Welcome to Acapulco

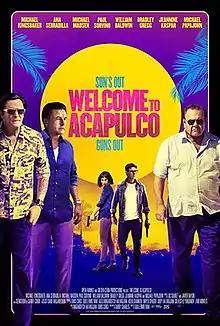
Film poster

Welcome to Acapulco is a 2019 Mexican action comedy thriller film directed by Guillermo Iván, and starring Michael Kingsbaker, Ana Serradilla, Michael Madsen, Paul Sorvino, William Baldwin, Bradley Gregg, Jeannine Kaspar and Michael Papajohn.